Philippine Trench

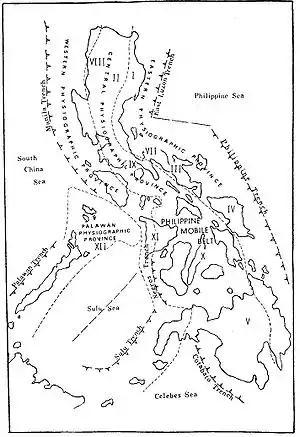
The Philippine Trench in the east which continues downward, and the Philippine Mobile Belt.

Immediately to the north of the Philippine Trench is the East Luzon Trench. They are separated, with their continuity interrupted and displaced, by Benham Plateau on the Philippine Sea Plate.